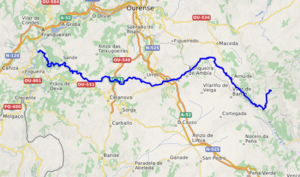
carte réalisée sur umap This map was created from OpenStreetMap project data, collected by the community. This map may be incomplete, and may contain errors. Don't rely solely on it for navigation.
L'Arnoia est une rivière espagnole d'une longueur de 84,5 km qui coule dans la communauté autonome de la Galice. Elle est un affluent gauche du Minho.